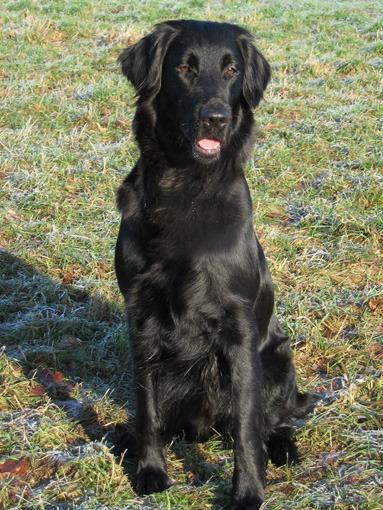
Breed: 206-n000047-flat_coated_retriever